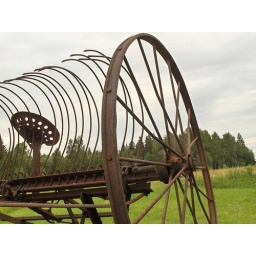
an abandoned rusty farming machine found in rural area